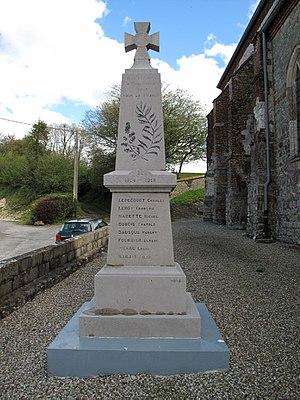
Hubersent Monument aux Morts
La croix de guerre 1914-1918, plus ou moins épurée, est un des symboles les plus fréquents décorant le sommet des monuments aux morts de France.
Hubersent est une commune française située dans le département du Pas-de-Calais en région Hauts-de-France.